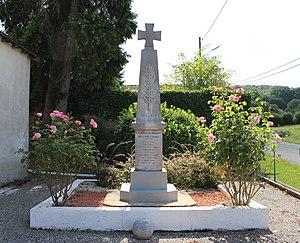
Monument aux morts de Montastruc (Hautes-Pyrénées)
Montastruc est une commune française située dans le département des Hautes-Pyrénées, en région Occitanie.